Coconut

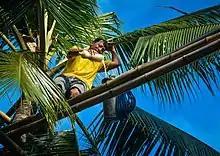
Worker in the Philippines using a bamboo bridge network to collect sweet coconut sap from cut flower stalks for the production of "lambanog", a distilled alcoholic drink

Coconut fruit in the wild is light, buoyant, and highly water resistant. It is claimed that they evolved to disperse significant distances via marine currents. However, it can also be argued that the placement of the vulnerable eye of the nut (down when floating), and the site of the coir cushion are better positioned to ensure that the water-filled nut does not fracture when dropping on rocky ground, rather than for flotation.